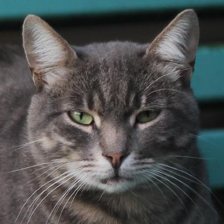
Label: animals